1825 Santa Ana hurricane

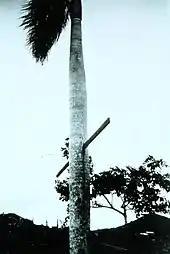
In Guadeloupe, a gust of wind seized a plank an inch thick through the trunk of a 16-inch thick palm tree; much greater than the 2x4 lumber through the 10 inch palm tree shown in this image during a Category 5 in 1928.

As weather began to clear over the Leeward Islands, "the most dreadful gale of wind the island has ever experienced in the memory of its oldest inhabitants" began over the Danish West Indies (now the U.S. Virgin Islands). Beginning in the early hours from the east, the winds began to increase as noon approached. At 8 p.m., the winds blew from the northeast and continued with "unabated fury" until midnight. It then gradually decreased. The eye may have struck St. Croix, or passed just south of it. If a landfall did occur, it would make it the most intense hurricane to directly strike the island since records began.